Ally (novel)

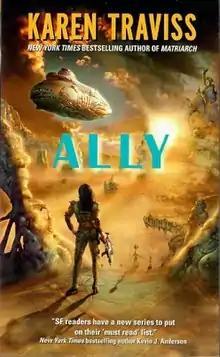
Ally

Ally is a science fiction novel by British writer Karen Traviss, published in March 2007. It is the fifth book in the Wess'Har Series.